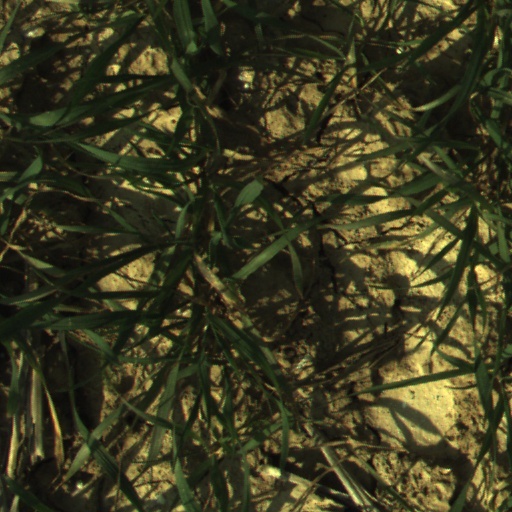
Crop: wheat